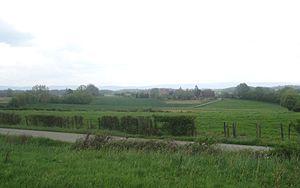
Paysage de Bresse (Montpont-en-Bresse, Saône-et-Loire, France) Español: Paisaje de Bresse (Montpont-en-Bresse, Saone y Loira, Francia)
La Bresse est une région naturelle de France et une ancienne province, située à cheval entre les régions Auvergne-Rhône-Alpes et Bourgogne-Franche-Comté. Les habitants de la Bresse sont appelés les « Bressans ».